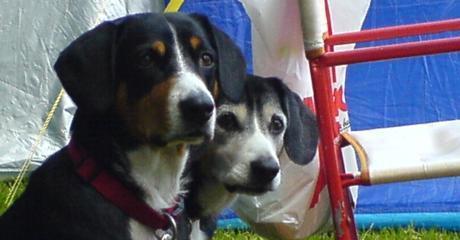
EntleBucher